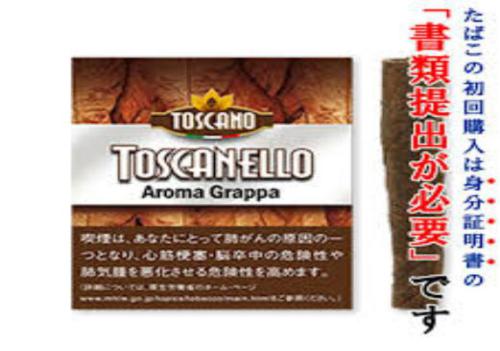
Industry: Necessities